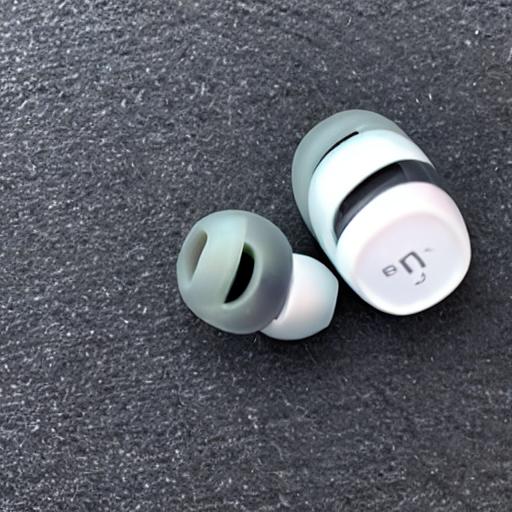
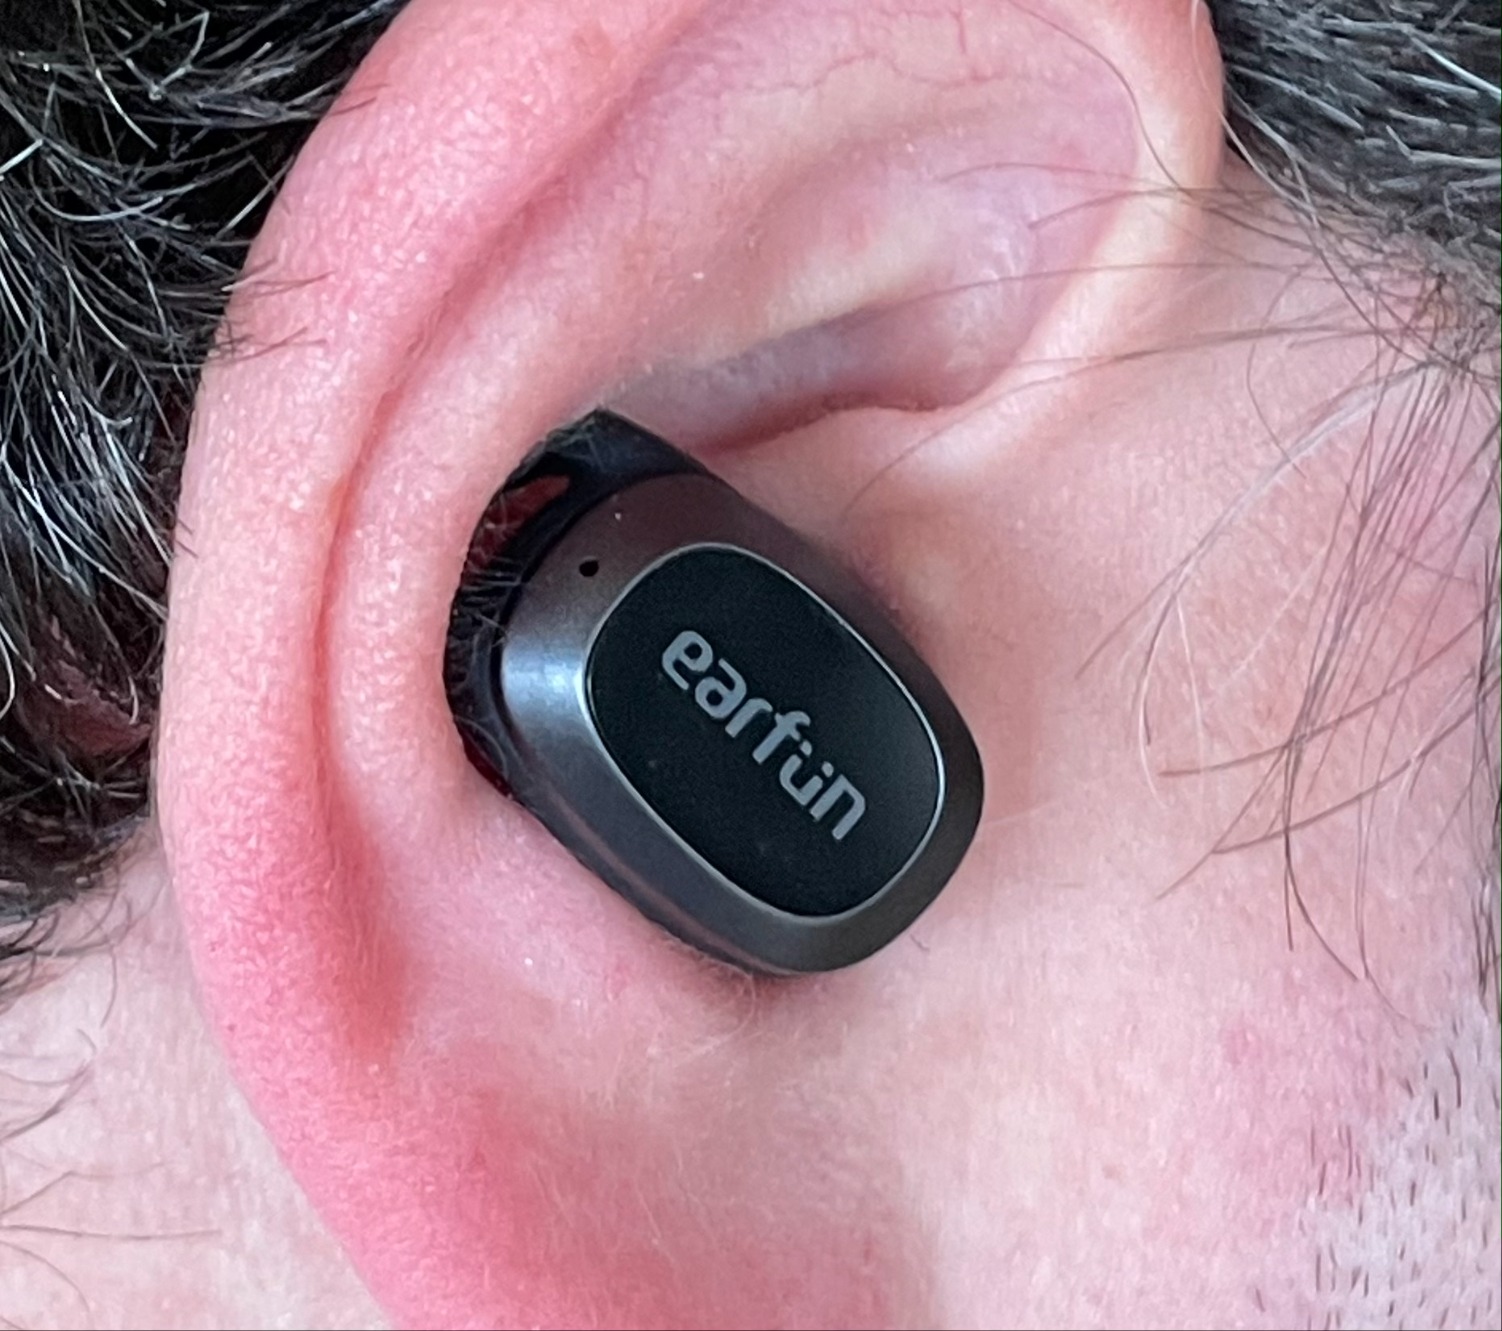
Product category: earbuds
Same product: no